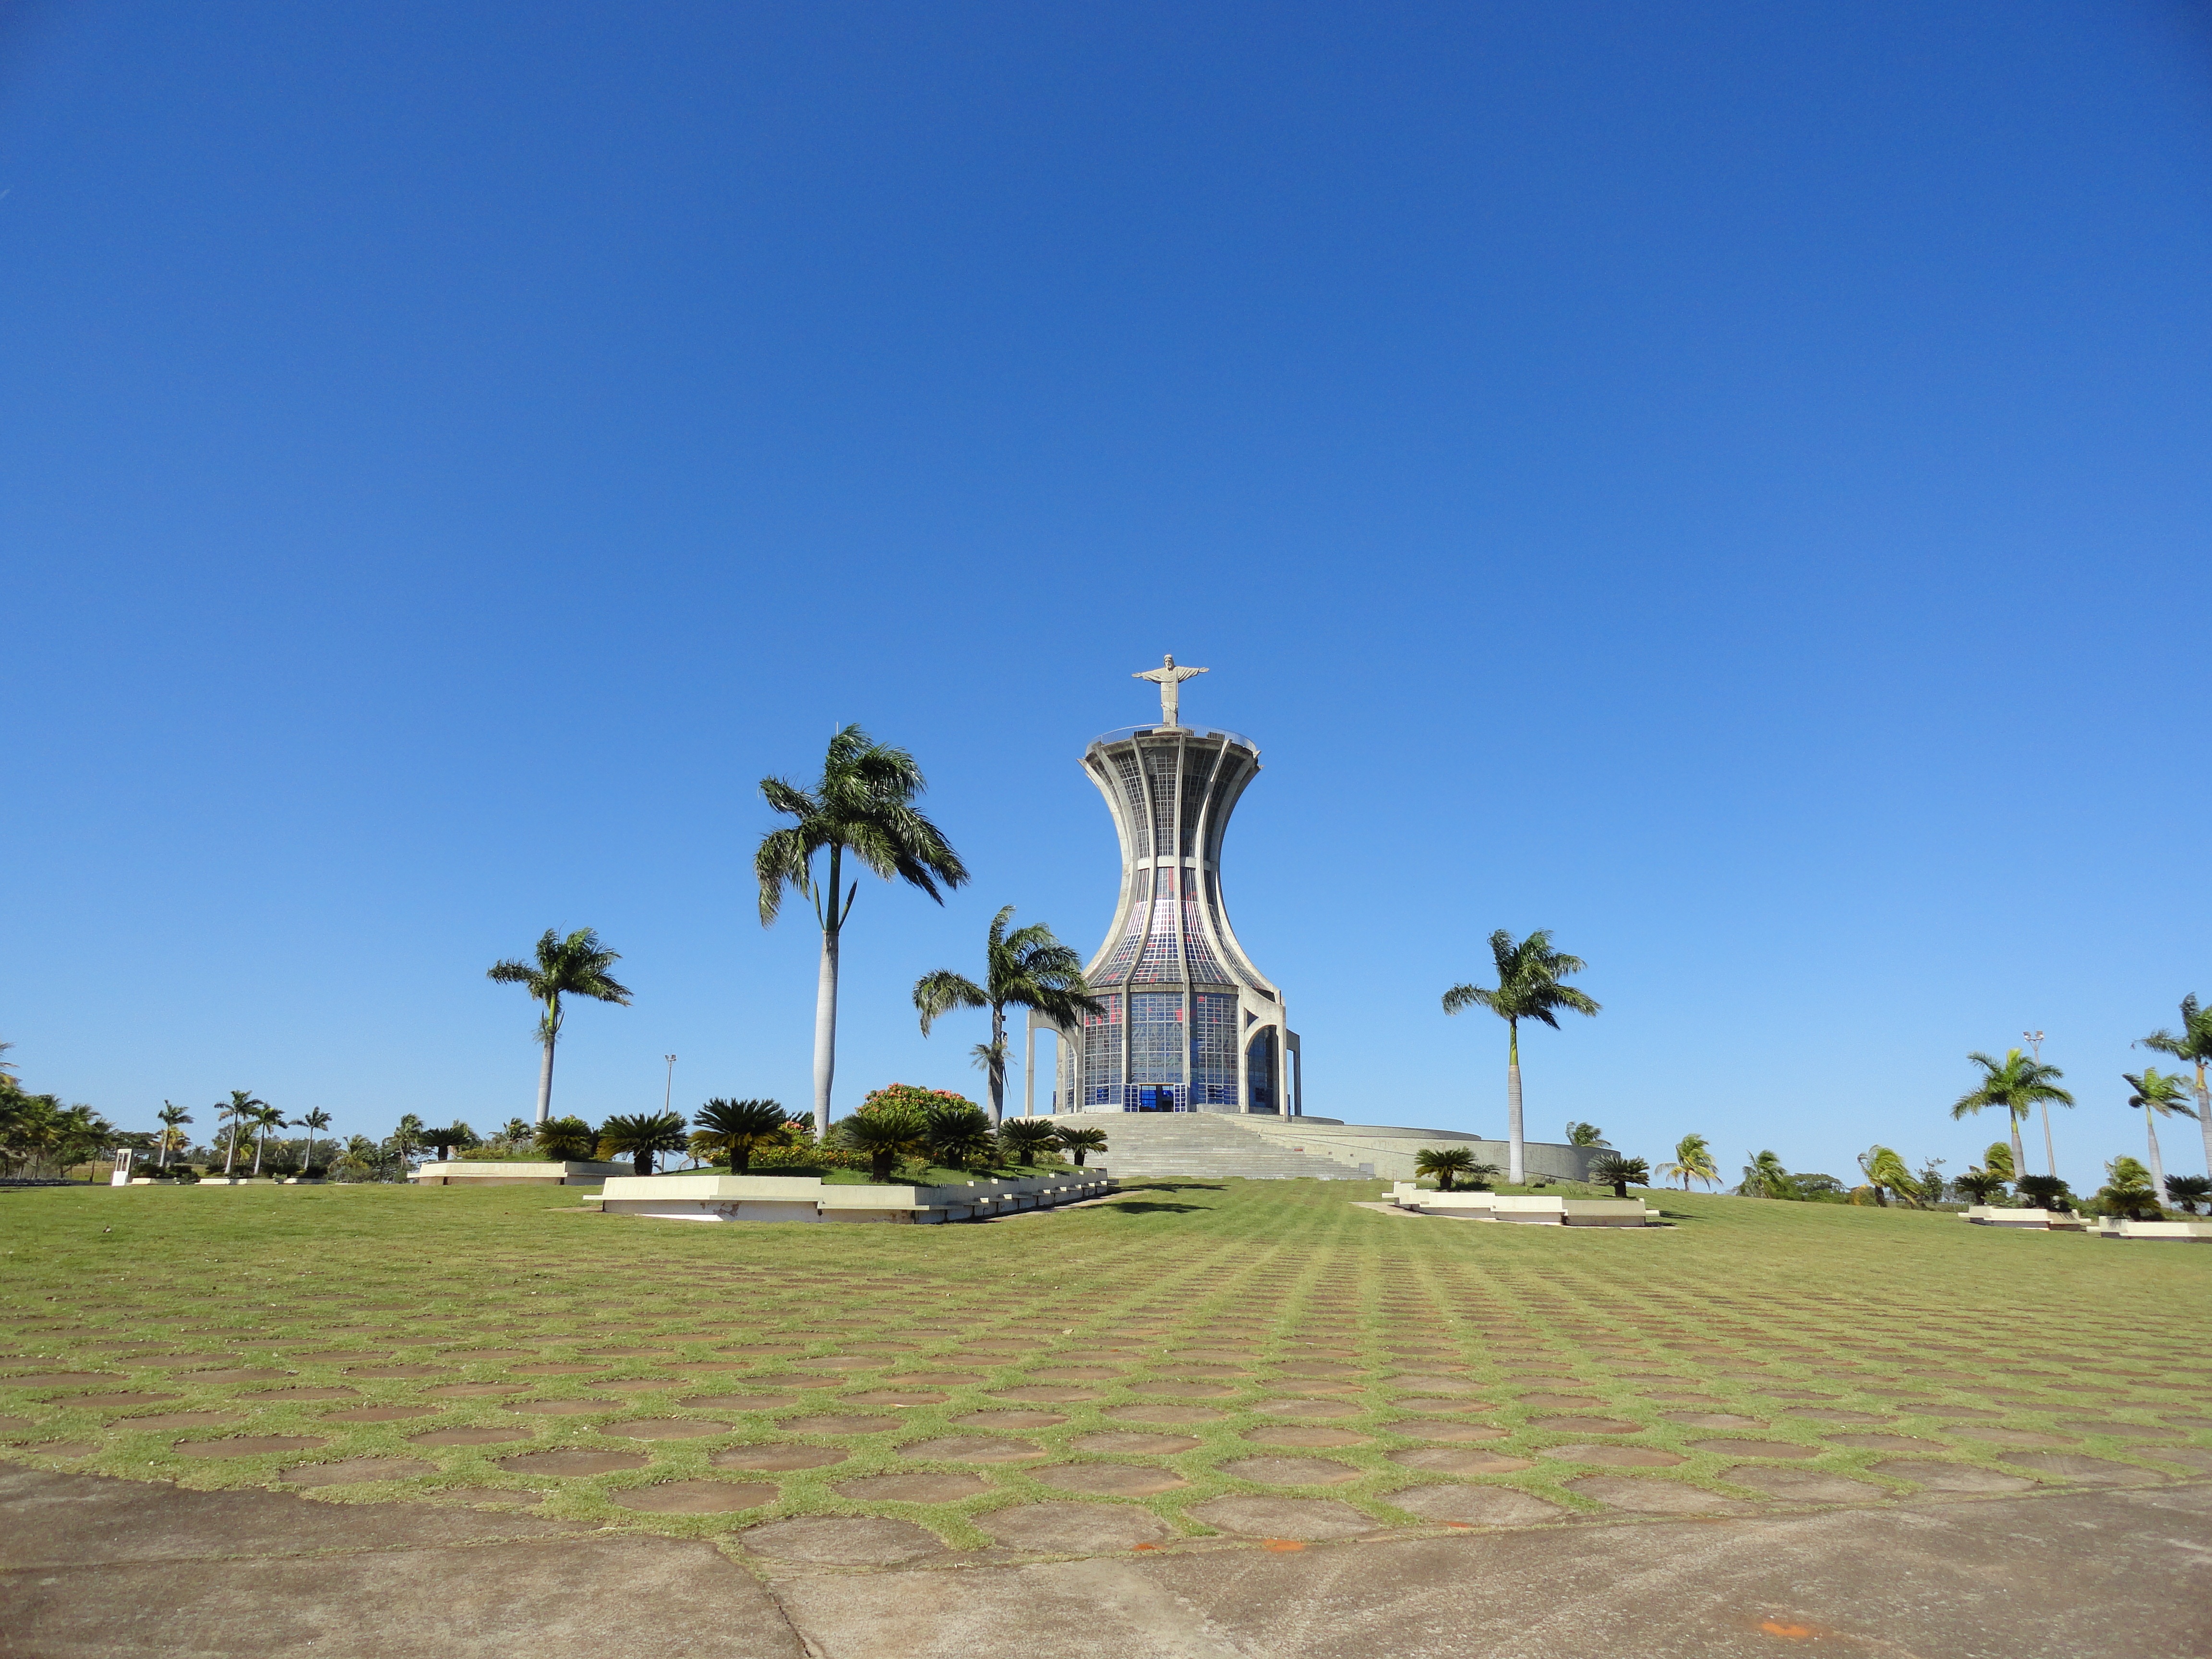
beach, sea, coast, horizon, structure, sky, city, panorama, vacation, construction, tower, religion, landmark, church, cathedral, tourism, temple, resort, vista, estate, brazil, church tower, sport venue